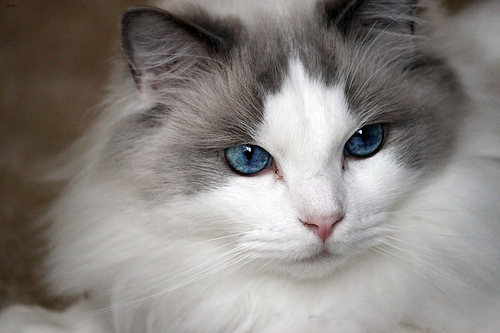
Animal: cat
Breed: ragdoll